Cathedral Church of the Advent (Birmingham, Alabama)

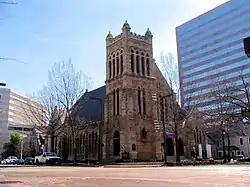
The church in 2006

The Cathedral Church of the Advent in Birmingham, Alabama, is the see church of the Episcopal Diocese of Alabama. On March 30, 1983, the structure was added to the National Register of Historic Places as the Episcopal Church of the Advent.